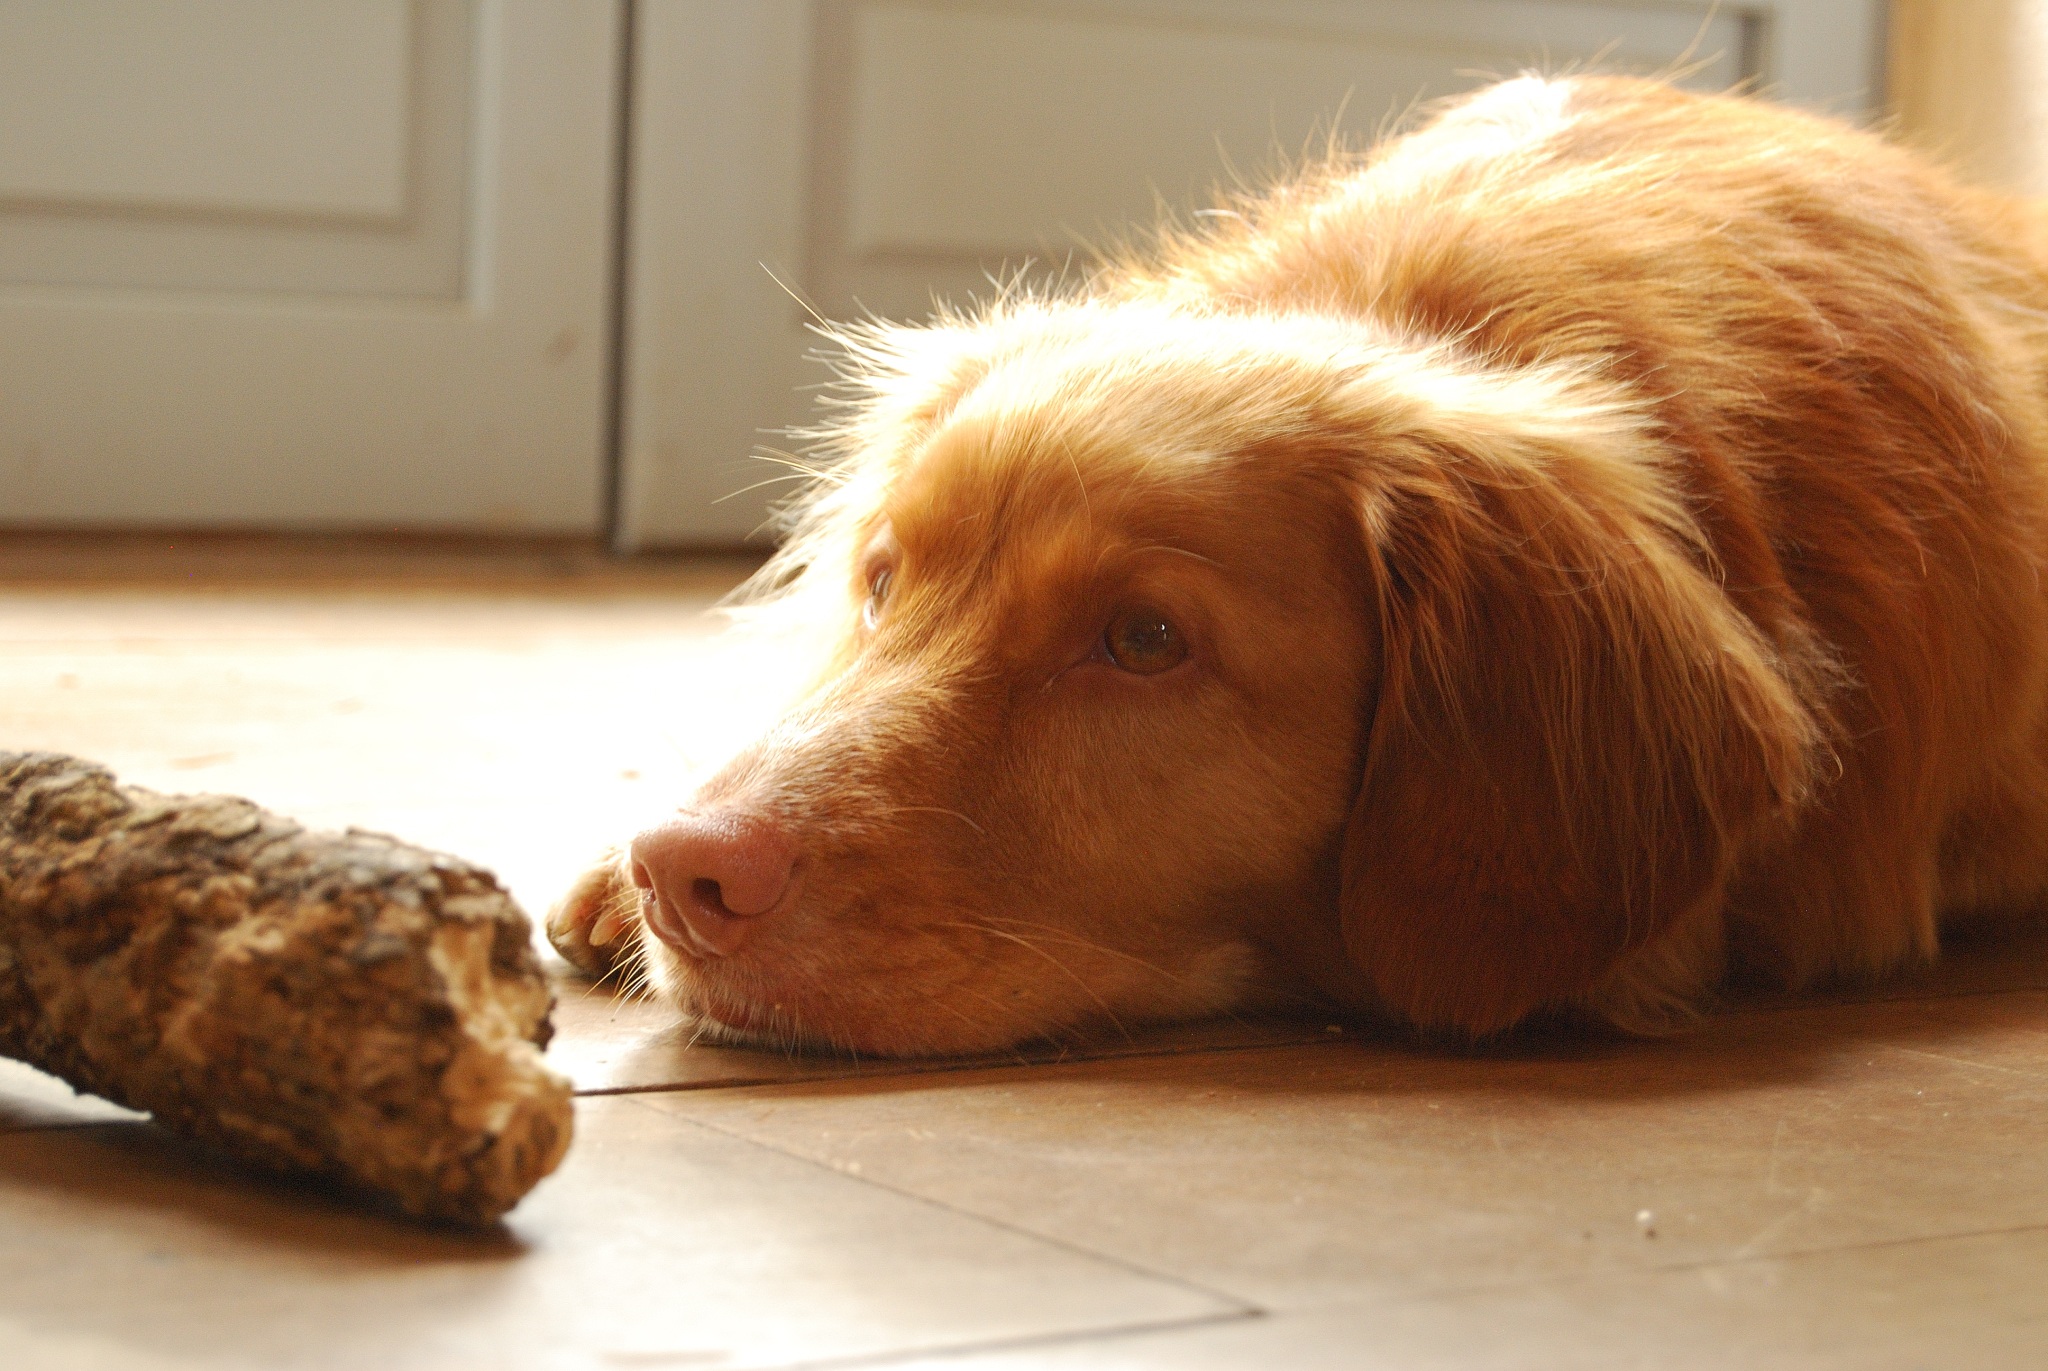
puppy, dog, mammal, vertebrate, retriever, dog like mammal, nova scotia duck tolling retriever, tolling